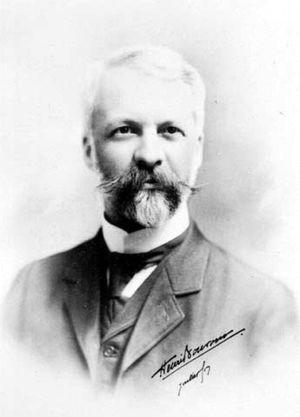
Henri Bourassa, journaliste et politicien du Québec
Le Devoir est un quotidien d'information publié à Montréal, au Québec. Il a été fondé le 10 janvier 1910 par Henri Bourassa. Sa première devise a été « Fais ce que dois ». Sa devise actuelle est « Libre de penser ». En 2013, le journal est lu par 446 000 personnes selon le PMB.
Montréal numéro 2, puis Montréal–Saint-Jacques, est un ancien district électoral provincial du Québec.
Henri Bourassa, né le 1ᵉʳ septembre 1868 et mort le 31 août 1952 à Montréal, était un journaliste et homme politique québécois. Député, il est actif autant sur la scène politique canadienne que québécoise. Fondateur du quotidien Le Devoir en 1910, il a été un ardent défenseur de l'indépendance politique du Canada par rapport à l'Angleterre, un intellectuel catholique s'opposant avec zèle et de manière rationnelle à la conscription et la participation des Canadiens-français à la Première Guerre mondiale et, en général, un défenseur des droits politiques, linguistiques et religieux des Canadiens-français, mais un opposant aux droits des femmes.
Le Québec est une province du Canada. Sa capitale est Québec et sa métropole est Montréal. La langue officielle de cette province est le français.
Voici une liste de Montréalais célèbres ou s'étant démarqués dans leur domaine de compétence, par ordre alphabétique :
Saint-Hyacinthe est une circonscription électorale provinciale située autour de la ville de Saint-Hyacinthe en Montérégie. La circonscription fut celle d'Honoré Mercier, 9ᵉ premier ministre du Québec.